Names of the Croats and Croatia

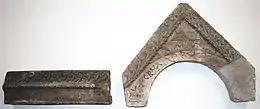
The Branimir Inscription, 879–892

In 2005, it was archaeologically confirmed that the ethnonym "Croatorum" (half-preserved) is mentioned for the first time in a church inscription found in Bijaći near Trogir dated to the end of the 8th or early 9th century.